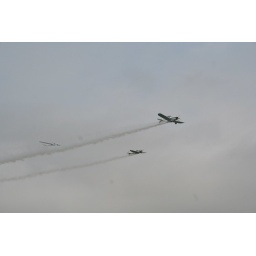
The cloud begins to clear in late afternoon.